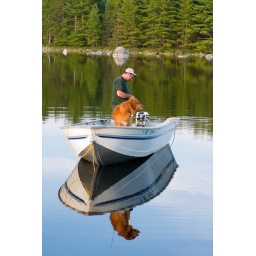
Man and dog fishing on Mud Brook, Maine. I saw him pull in three fish while we floated by